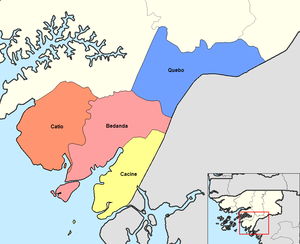
Tombalí est une région du sud de la Guinée-Bissau dont le chef-lieu est Catió.